Portal de Suba (TransMilenio)

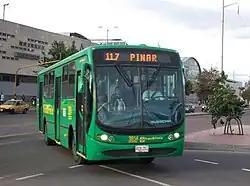
Feeder bus entering the Portal of Suba.

In the outside part of the Portal of Suba there is a Satellite Transport Parabiter from where they leave intermunicipal buses with different destinies to the nearby municipalities like Cota and Chía.